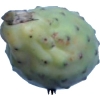
Label: cactus_fruit_green